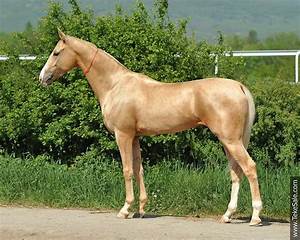
Label: horse